Hakea macrocarpa

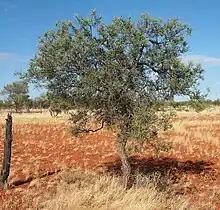
Habit

Hakea macrocarpa, commonly known as flat-leaved hakea, is a species of flowering plant in the family "Proteaceae" and is endemic to northern Australia. It is a tree or shrub with furrowed bark, woolly-hairy branchlets, narrowly linear leaves and cream-coloured to greenish-yellow flowers.